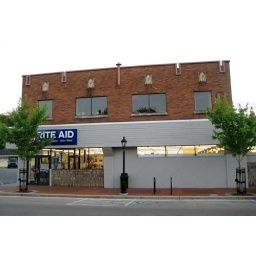
This building in East Grand Rapids would look much better without that gray painted wood